Nikola Jokić

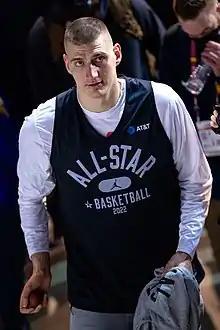
Jokić at the 2022 NBA All-Star Game

On November 8, 2021, in a 113–96 victory over the Miami Heat, Jokić and opposing forward Markieff Morris were both ejected after Morris shoved Jokić, leading Jokić to shoulder Morris in the back. The next day, the NBA announced that they had suspended Jokić for one game without pay. On December 6, Jokić recorded his 60th triple-double, in a 109–97 loss to the Chicago Bulls, overtaking Larry Bird for eighth on the all-time career triple-double list. On December 27, Jokić tied his career best with 22 rebounds and added 26 points, eight assists, two steals, and two blocks in a 103–100 victory against the Los Angeles Clippers, and became the first player to record 25-plus points, 20-plus rebounds, and five-plus assists in consecutive games since Charles Barkley in 1988.